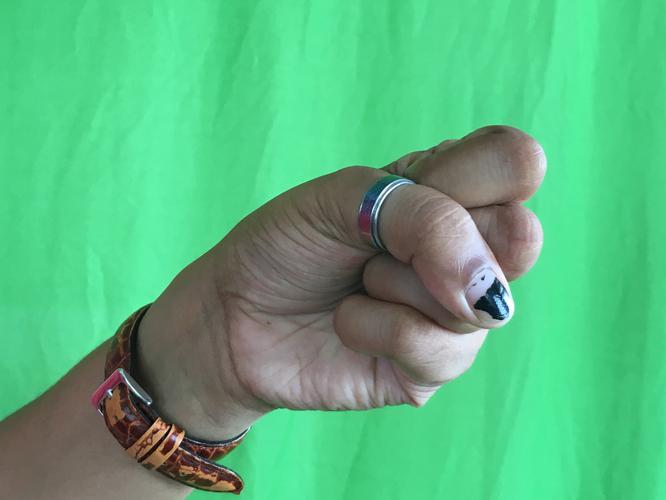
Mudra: Mushti
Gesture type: single_hand